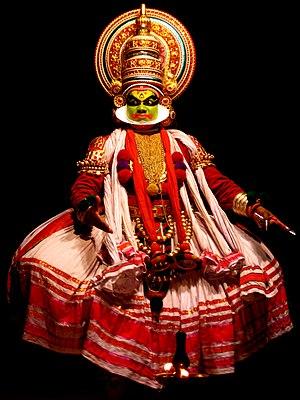
Un comédien de Kathakali jouant un rôle de pachcha vertueux à Kochi, en Inde. la dominante verte du maquillage dénote un personnage positif.